Sheikh Faisal Bin Qassim Al Thani Museum

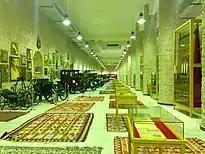
A collection of automobiles and artifacts in the museum.

Several types of vehicles from varying periods are displayed in a number of halls. Automobiles dating from 1885 onward are displayed, as well as former automobiles used by government officials. Furthermore, a number of different motorcycles and bicycles are showcased.